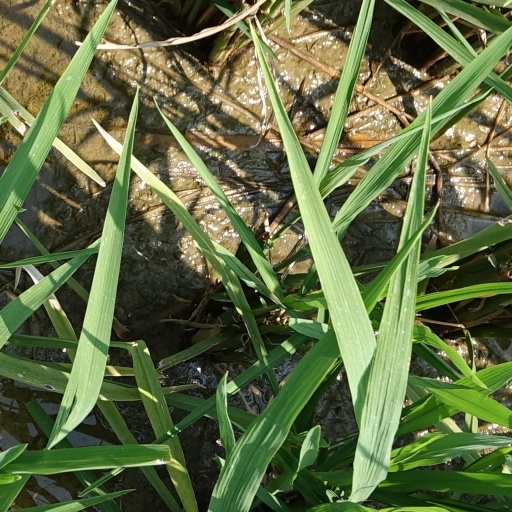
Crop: rice